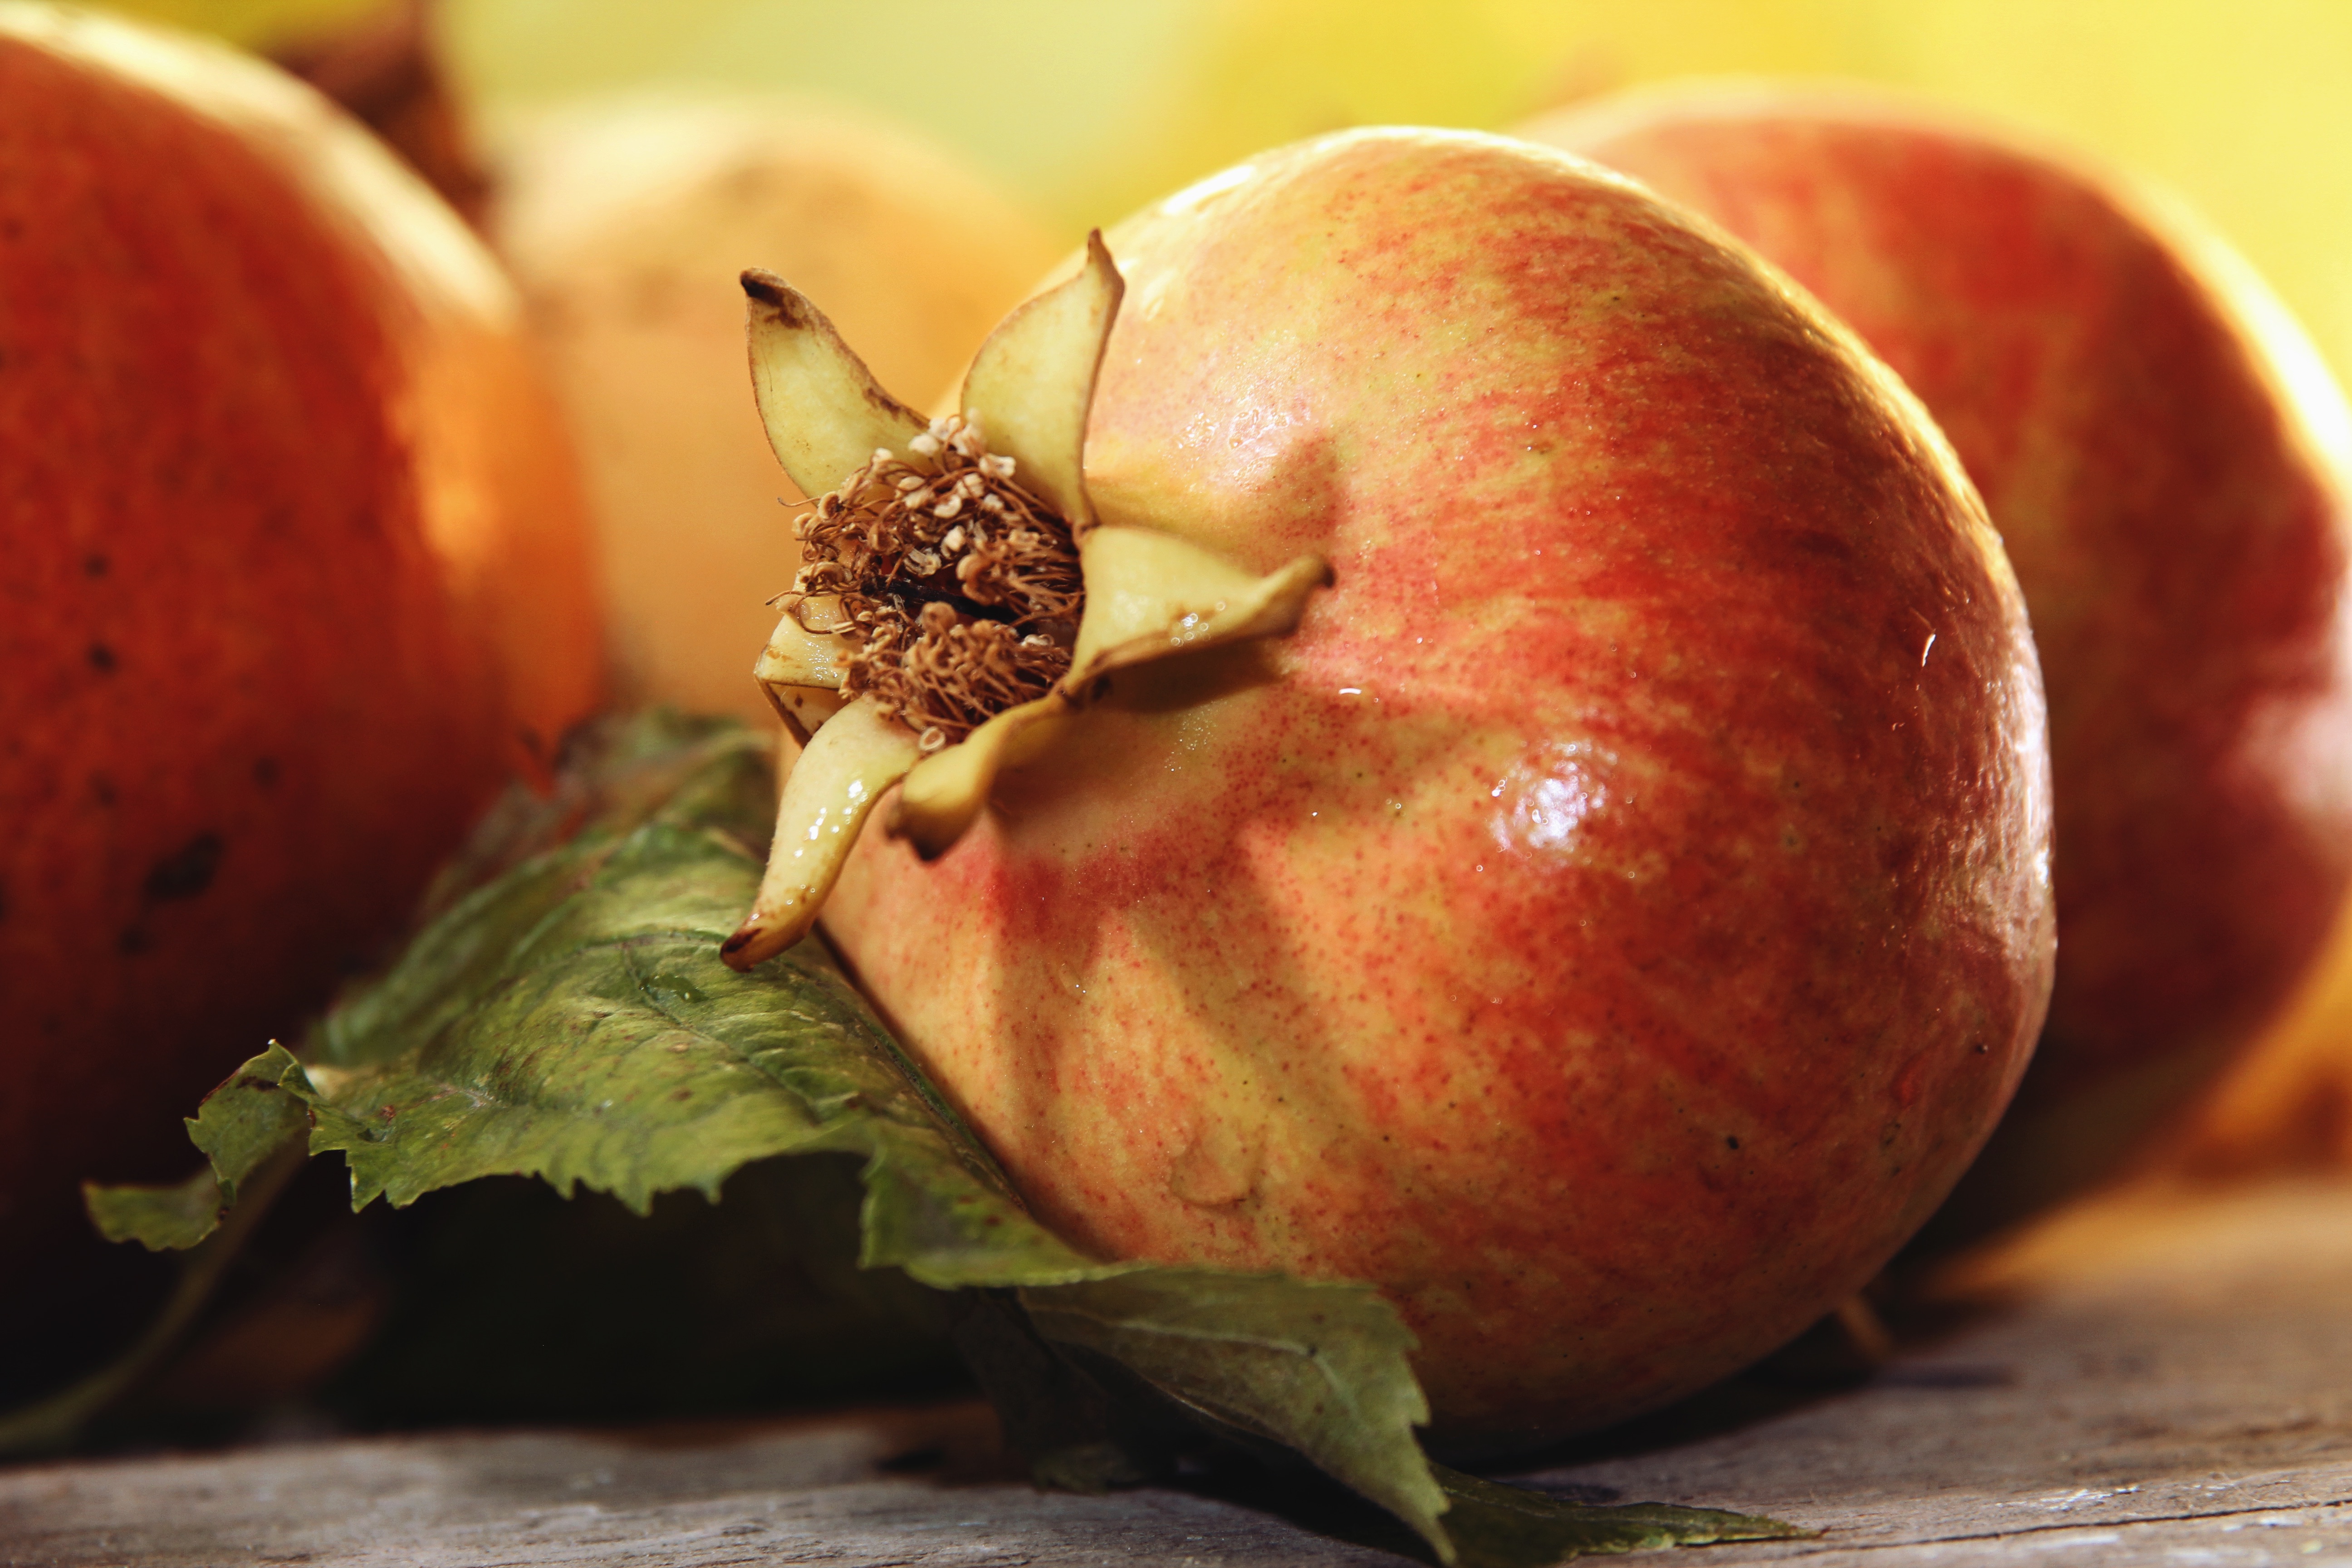
apple, plant, fruit, food, produce, pomegranate, flowering plant, rose family, land plant